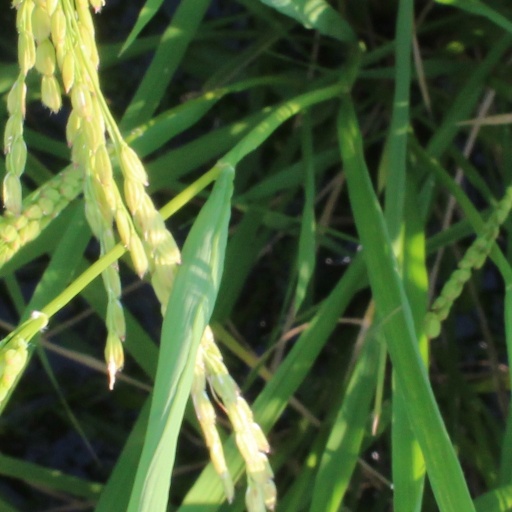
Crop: rice